Cadereyta Jiménez massacre

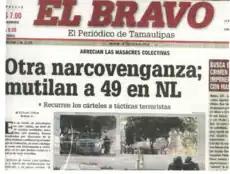
"El Bravo" newspaper from Matamoros reporting the killings

In 2012, the state of Nuevo León and its surrounding territories have become a battleground for a brutal conflict between Los Zetas and the Gulf Cartel, two drug trafficking organizations from northeastern Mexico. Reports of forced disappearances have not been uncommon in the past years. The municipality of Cadereyta Jiménez – a middle-class, industrial community where the bodies were found – is known for its broom factory, an oil refinery, and its historical role as one of the first places where baseball was played in Mexico. Nonetheless, it had at least five municipal employees slain in April 2012; just a week before the massacre, a military general stepped up and took over the city's depleted police force. In fact, the municipality of Cadereyta Jiménez is under dispute by Los Zetas, the Gulf Cartel, and the Sinaloa Cartel; the area is a strategic point for human smuggling, drug trafficking, and oil theft. The municipality of Cadereyta is the most violent municipality in the state of Nuevo León that does not form part of the Monterrey metropolitan area.